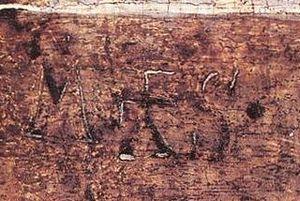
Monogramme du Maître MS sur son tableau La résurrection
Le Maître M. S. est un peintre anonyme hongrois, actif entre 1500 et 1510. Il doit son nom au monogramme M + S dont il marquait ses œuvres.